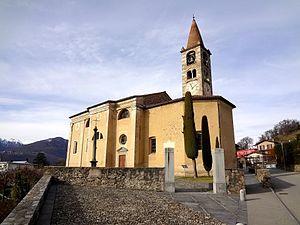
Église de Comano (Tessin).
Comano est une commune suisse du canton du Tessin, située dans le district de Lugano.